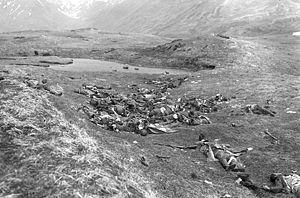
Banzaï est le terme utilisé par les Alliés de la Seconde Guerre mondiale pour désigner des charges massives d'infanterie japonaises pendant la guerre du Pacifique. Ce terme provient du cri japonais Tenno Heika Banzai, « longue vie à l'Empereur »), raccourci en « banzaï », se référant spécifiquement à une tactique utilisée par les soldats japonais. Les attaques banzai ont connu quelques succès à la fin de certaines batailles en débordant les soldats des forces alliées mal préparés à de telles attaques.
La bataille d'Attu se déroula du 11 au 30 mai 1943 sur l'île d'Attu à l'extrémité occidentale de l'arc des îles Aléoutiennes lors de la campagne des îles Aléoutiennes entre les troupes américaines et les troupes japonaises durant la Seconde Guerre mondiale. C'est la seule bataille terrestre sur le territoire même des États-Unis. Elle se conclut par de furieux combats au corps à corps lors d'une attaque suicide des derniers défenseurs.
Paul Nobuo Tatsuguchi, parfois nommé à tort Nebu Tatsuguchi, est un médecin japonais né le 31 août 1911 à Hiroshima et mort sur l'île d'Attu en Alaska le 30 mai 1943. Incorporé dans l'armée impériale japonaise pendant la Seconde Guerre mondiale, il fut tué durant la bataille d'Attu.